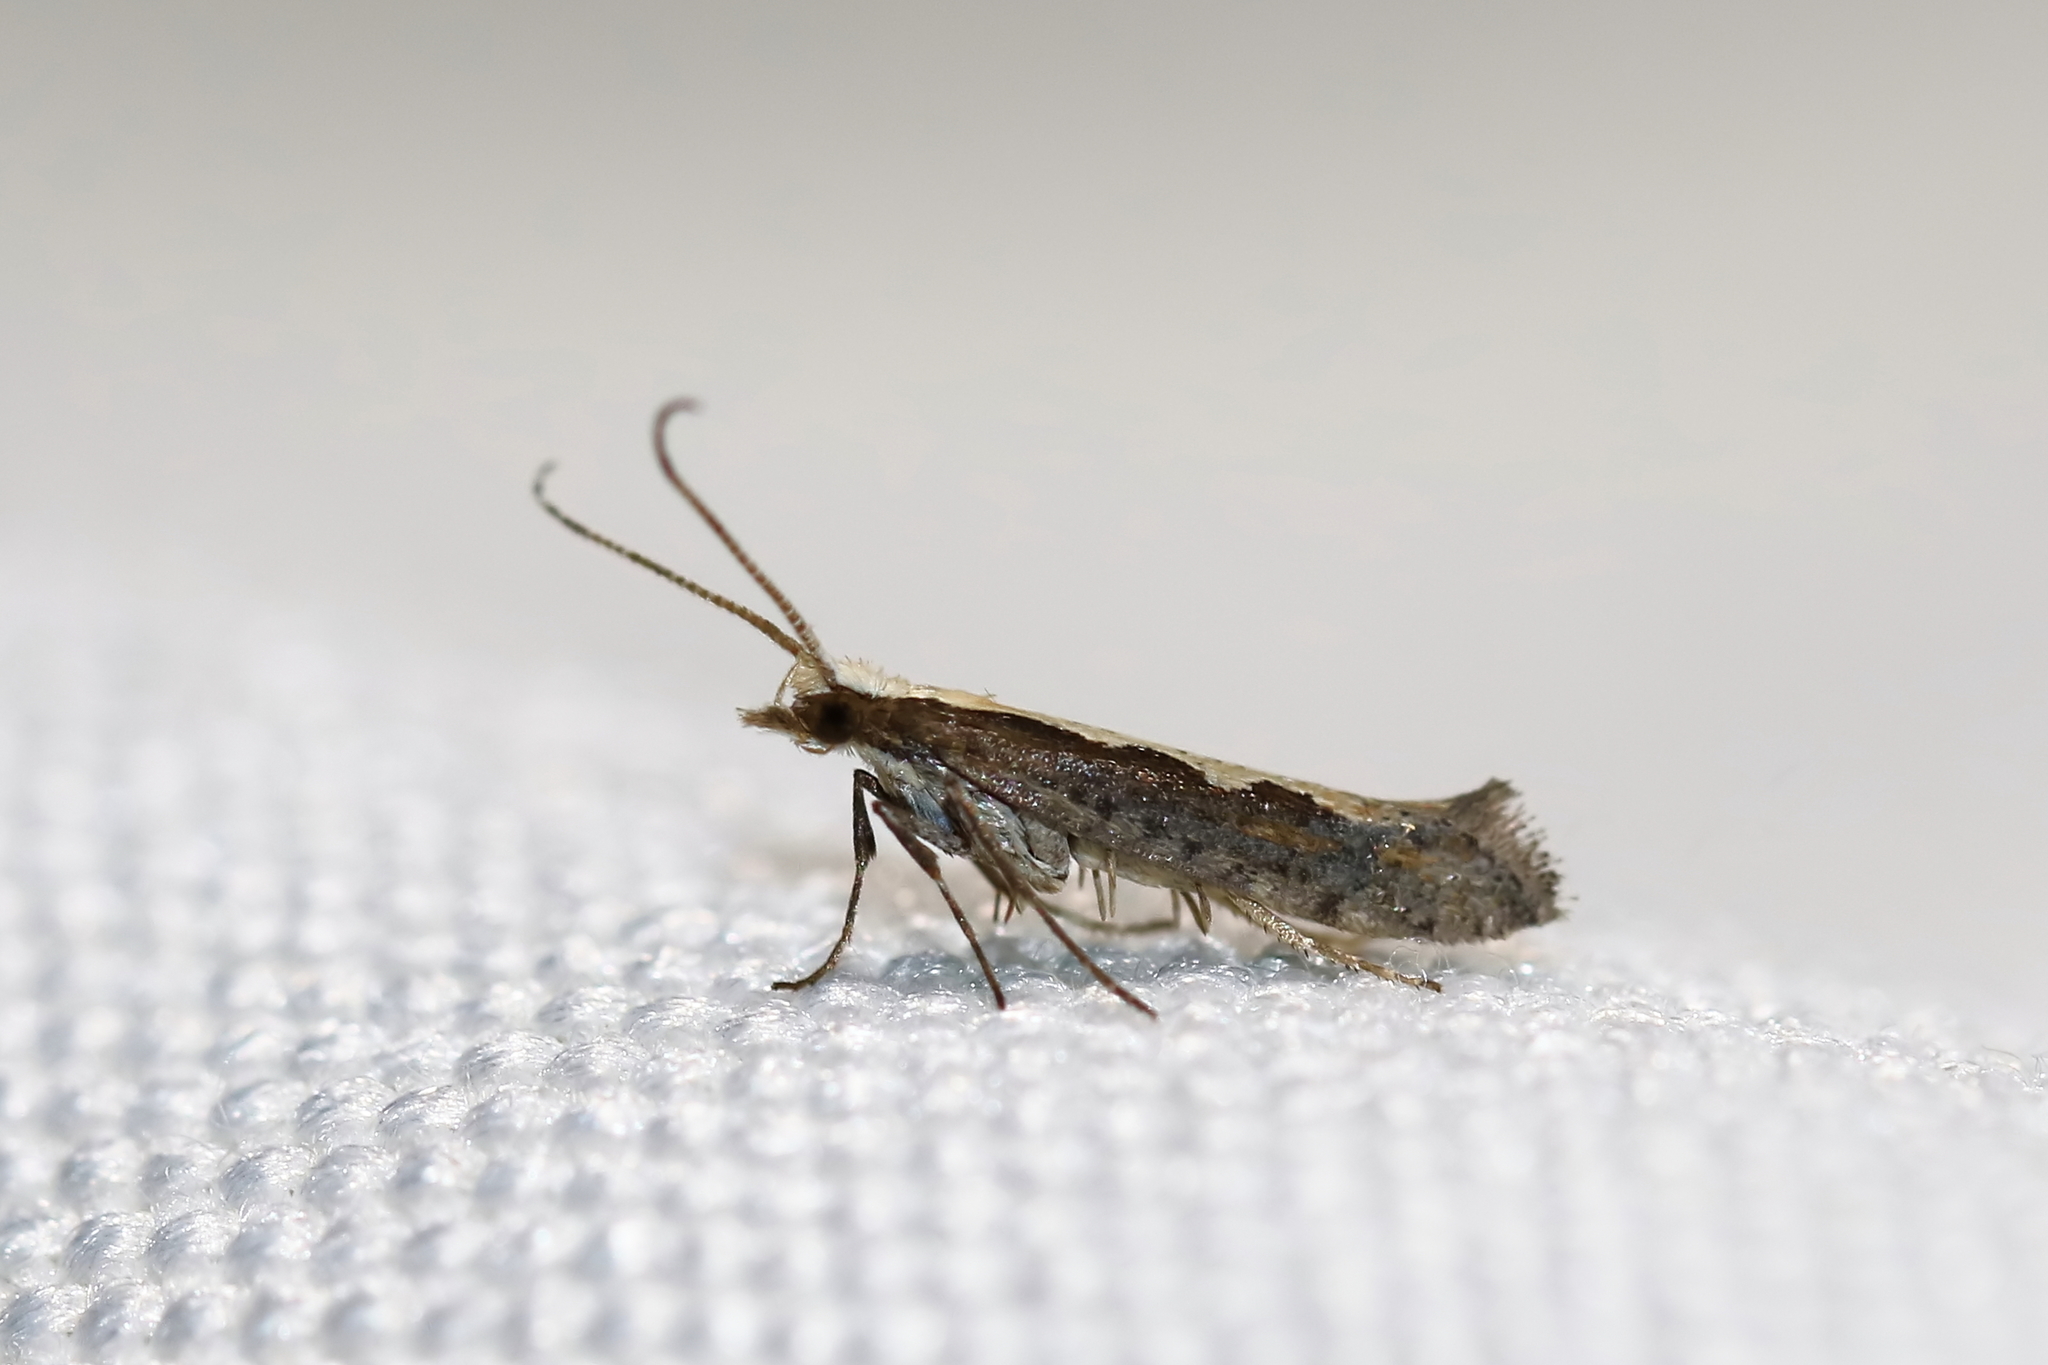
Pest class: diamondback_moth